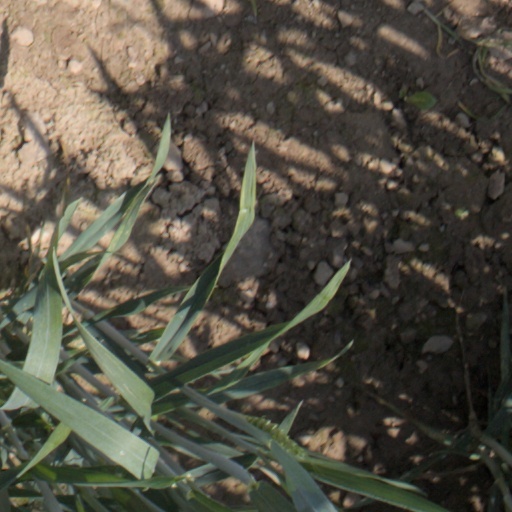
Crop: wheat